History of Argentina

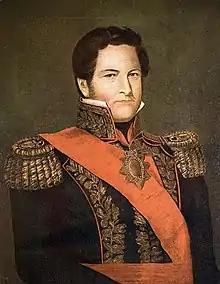
Governor Juan Manuel de Rosas by Cayetano Descalzi around 1841

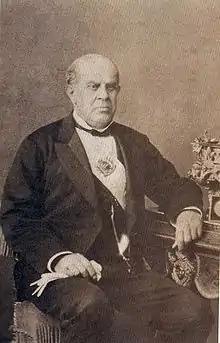
President Domingo Faustino Sarmiento

The defeat of the Spanish was followed by a long civil war between unitarians and federalists, about the organization of the country and the role of Buenos Aires in it. Unitarians thought that Buenos Aires should lead the less-developed provinces, as the head of a strong centralized government. Federalists thought instead that the country should be a federation of autonomous provinces, like the United States. During this period, the government would kidnap protestors, and torture them for information.